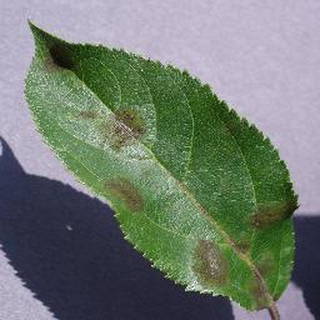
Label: apple_apple_scab